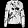
Label: Shirt